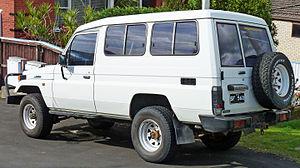
Les Toyota Land Cruiser sont des véhicules à quatre roues motrices conçus et distribués par Toyota. C'est un symbole sur le marché du tout-terrain. Ce véhicule a été la première voiture particulière Toyota à être exportée hors du Japon.